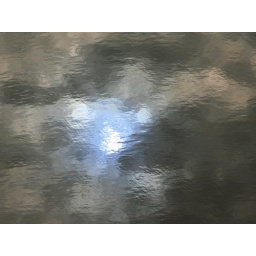
Water reflections . . a little sky blue looking by the clouds.